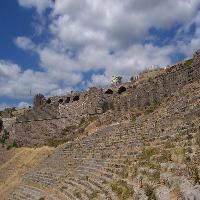
Weather: sun or clear